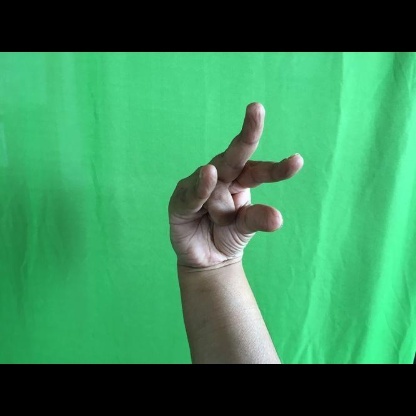
Mudra: Kangulam